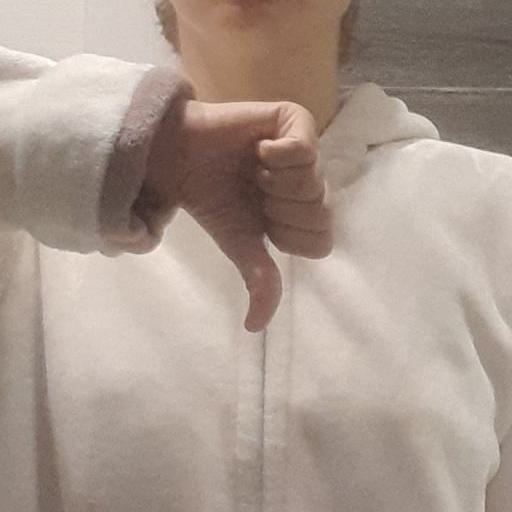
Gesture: dislike